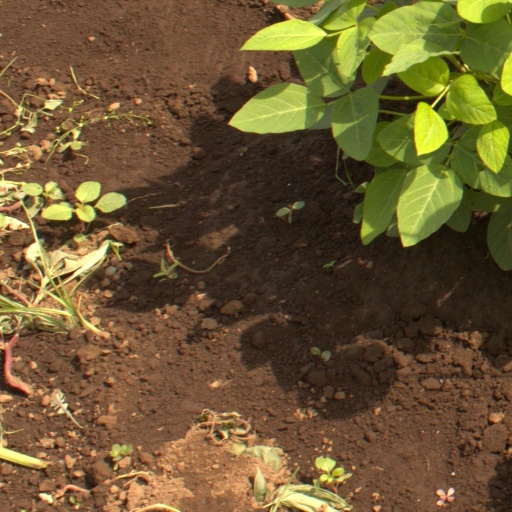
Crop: soybean